Estella Marie Thompson

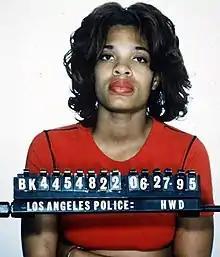
Brown's 1995 mugshot

Estella Marie Thompson (born August 9, 1969), also known as Divine Brown, is an American former sex worker. She gained media attention in 1995 when the English actor Hugh Grant was caught receiving oral sex from her in his car on Hollywood's Sunset Boulevard. Thompson has remained in the public eye through work in pornography, television appearances, and newspaper interviews.